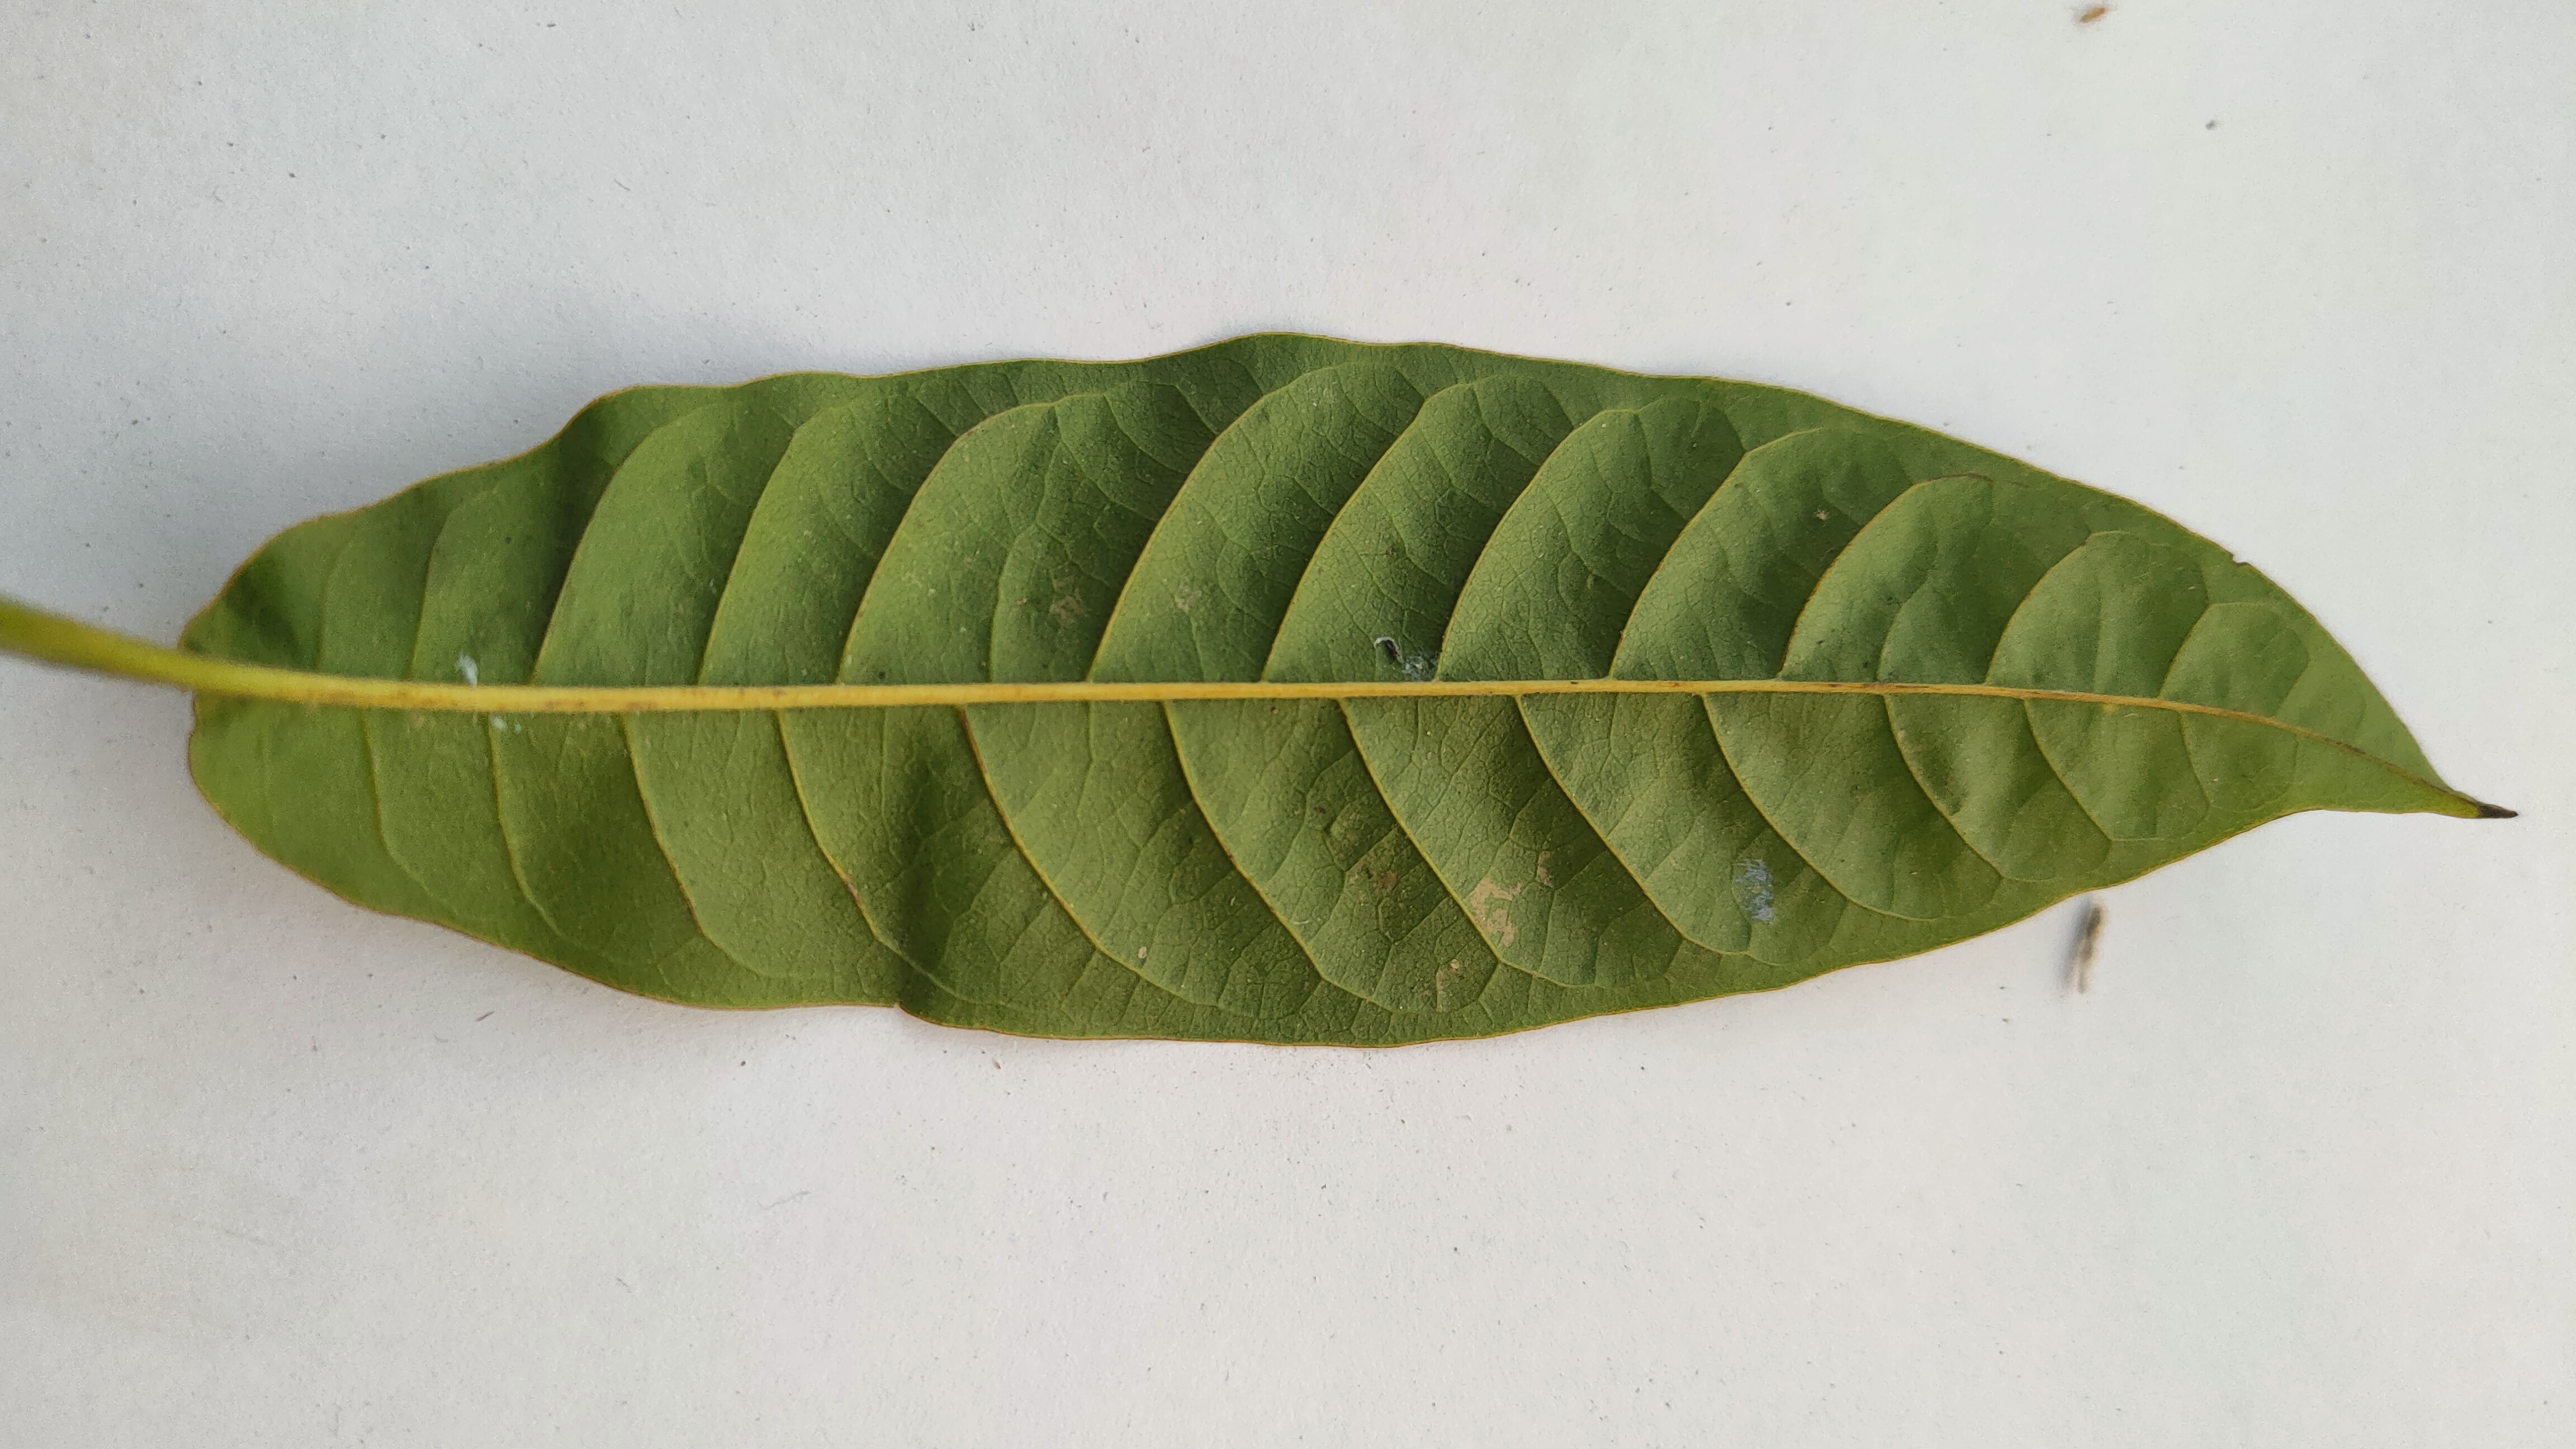
Leaf variety: Custard Apple